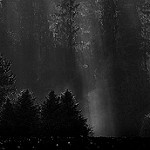
Label: forest